Indonesian language

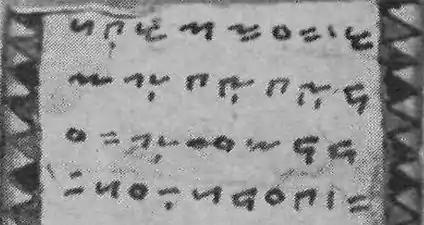
Rencong alphabet, native writing systems found in central and South Sumatra. The text reads (Voorhoeve's spelling): "haku manangis ma / njaru ka'u ka'u di / saru tijada da / tang [hitu hadik sa]", which is translated by Voorhoeve as: "I am weeping, calling you; though called, you do not come" (in modern Malay "Aku menangis, menyeru kau, kau diseru, tiada datang [itu adik satu]").

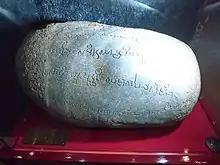
Kedukan Bukit Inscription, written in Pallava script, is the oldest surviving specimen of the Old Malay language.

Standard Indonesian is a standard language of "Riau Malay", which despite its common name is not based on the vernacular Malay dialects of the Riau Islands, but rather represents a form of Classical Malay as used in the 19th and early 20th centuries in the Riau-Lingga Sultanate. Classical Malay had emerged as a literary language in the royal courts along both shores of the Strait of Malacca, including the Johor Sultanate and Malacca Sultanate. Originally spoken in Northeast Sumatra, Malay has been used as a lingua franca in the Indonesian archipelago for half a millennium. It might be attributed to its ancestor, the Old Malay language (which can be traced back to the 7th century). The Kedukan Bukit Inscription is the oldest surviving specimen of Old Malay, the language used by Srivijayan empire. Since the 7th century, the Old Malay language has been used in Nusantara (archipelago) (Indonesian archipelago), evidenced by Srivijaya inscriptions and by other inscriptions from coastal areas of the archipelago, such as Sojomerto inscription.